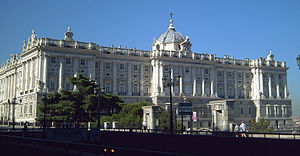
Madrid / Kultur / Arkitektur
Det kongelige slot
Madrid er Spaniens hovedstad og landets største by. Selve byen har omkring 3,3 millioner indbyggere, og hovedstadsområdet har over 6 millioner indbyggere. Målt på befolkningstal er selve byen den tredjestørste i EU efter London og Berlin, og hovedstadsområdet er ligeledes tredjestørst efter London og Paris. Byens areal er omkring 605 km².